Gobihadros

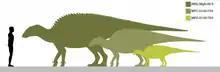
Size comparison of three specimens representing growth stages

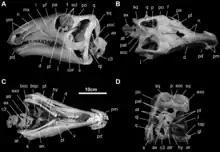
Skull of specimen MPC-D100/763

"Gobihadros" was a medium sized hadrosauroid. The specimen MPC-D100/763, was approximately at the time of its death, it was however, an immature individual. Other specimens reached larger sizes; MPC-D100/744 has a long femur, indicating a length of . Nevertheless, specimen ZPAL MgD-III/3 reached long, as indicated by its femur measuring . This size appears to be the top length in fully grown individuals, as indicated by the advanced age of ZPAL MgD-III/3, which features areas of bone resorption and bone remodeling on the femur and tibia.